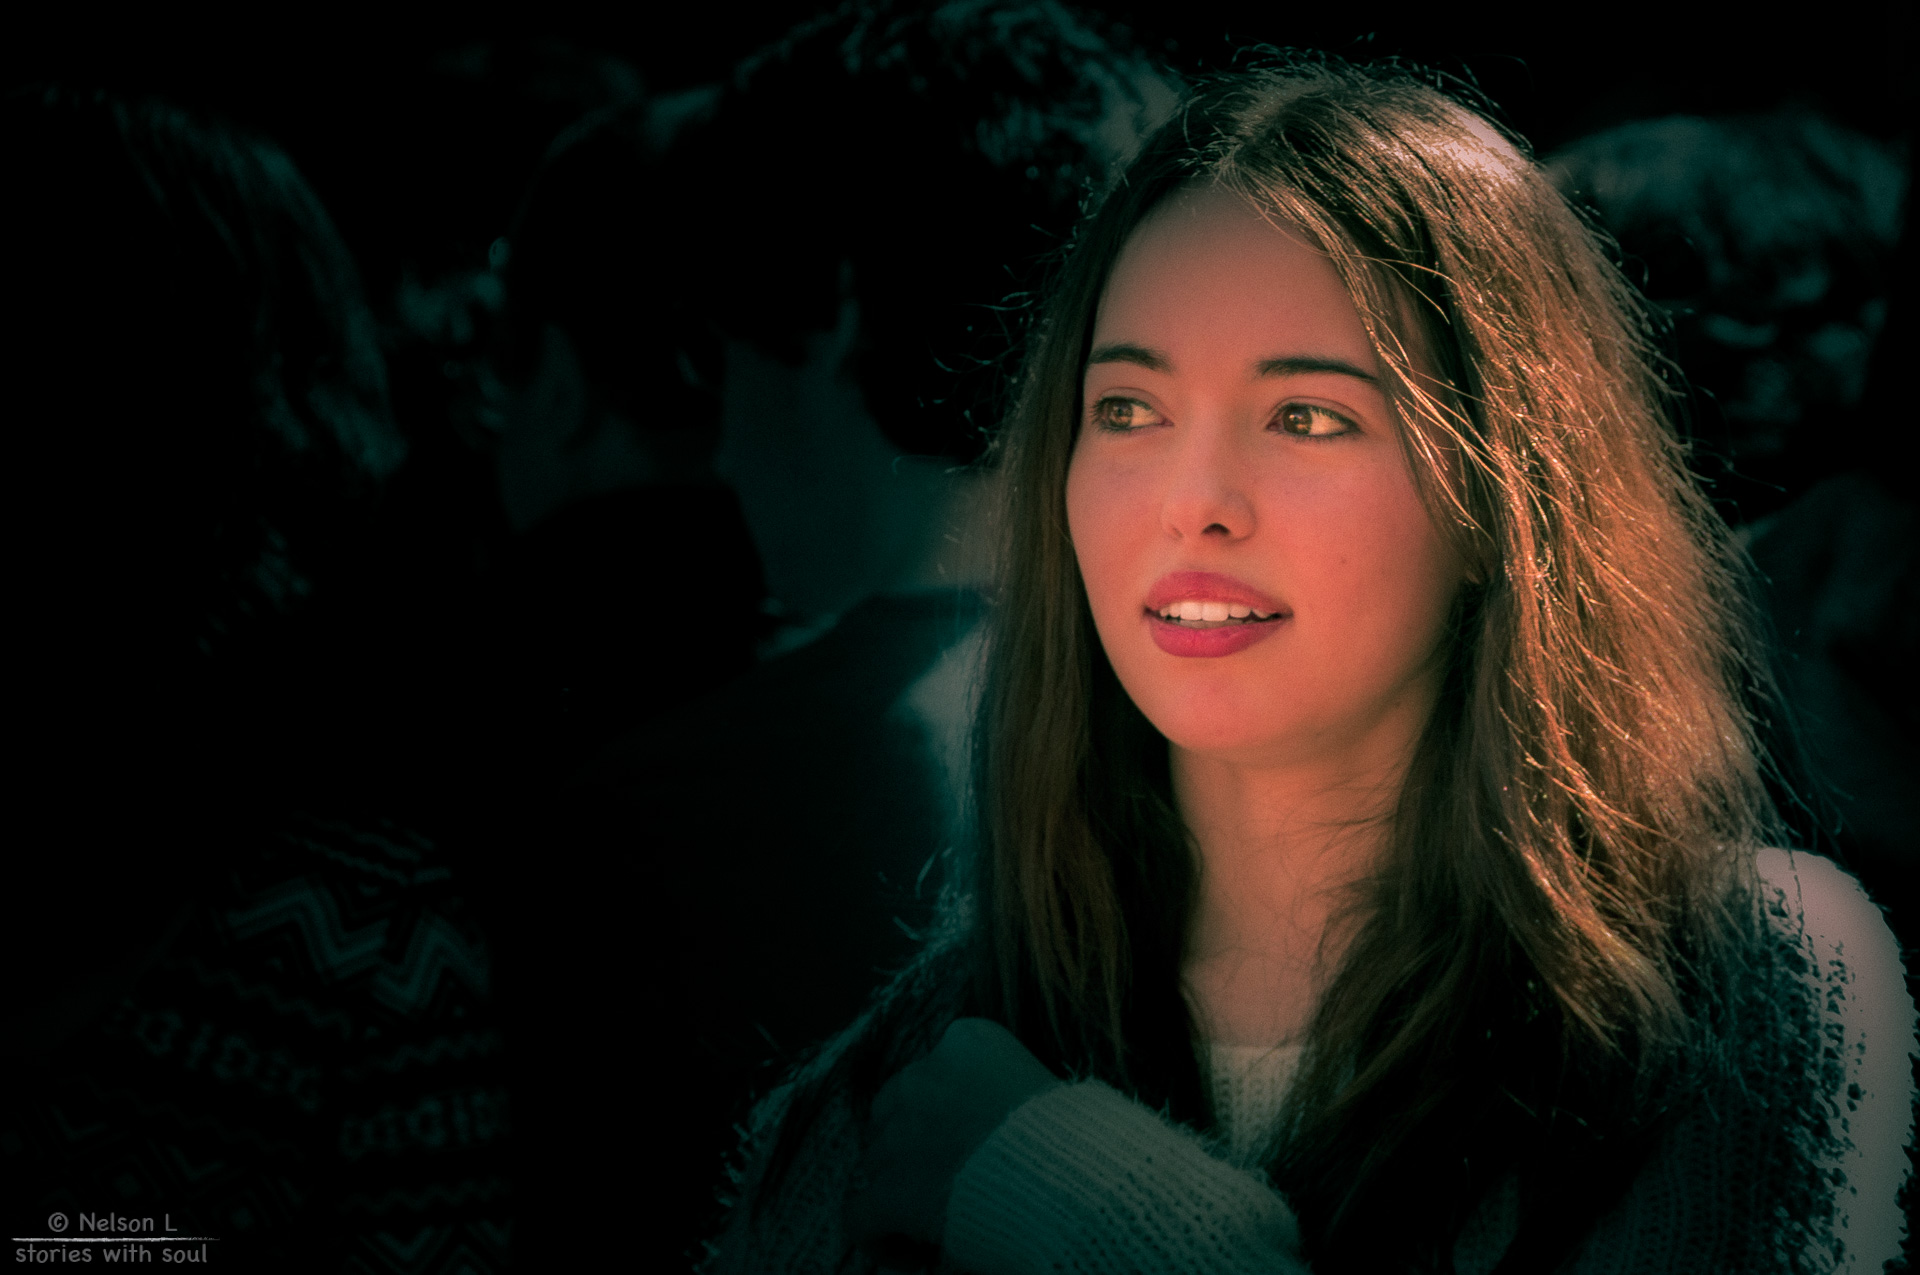
landscape, creative, cloud, sky, girl, woman, street, camera, photography, sweet, explore, statue, portrait, model, red, lens, canon, darkness, flickr, bw, 2014, best, dress, solitary, moments, eye, beauty, luz, portait, fotografie, liberdade, vermelho, militar, rua, scene, blond, 600d, nelson, snap, cm, interesting, most, lisboa, lisbon, moment, emotion, decisive, aniversario, souls, avenida, sandra, retrato, frias, bilding, lourenco, loura, colegiomilitar, imponent, avenidaliberdade, parquenaes, zacatraz, photo shoot, portrait photography